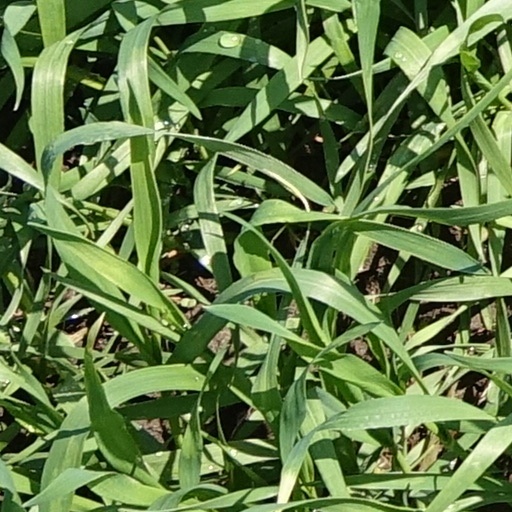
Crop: wheat